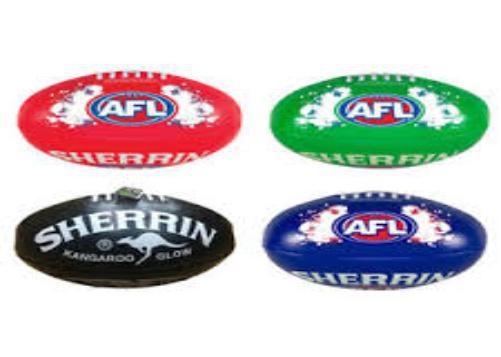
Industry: Sports